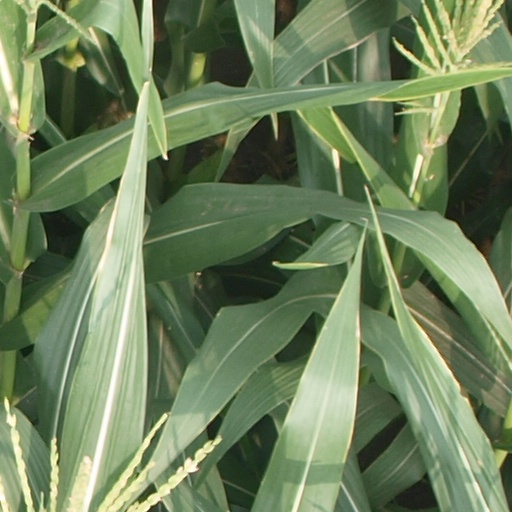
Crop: maize; corn